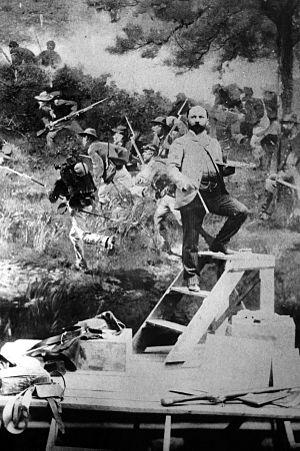
Paul Dominique Philippoteaux, né à Paris le 27 janvier 1846 et mort le 28 juin 1923, est un peintre et illustrateur français, surtout connu pour ses œuvres panoramiques.